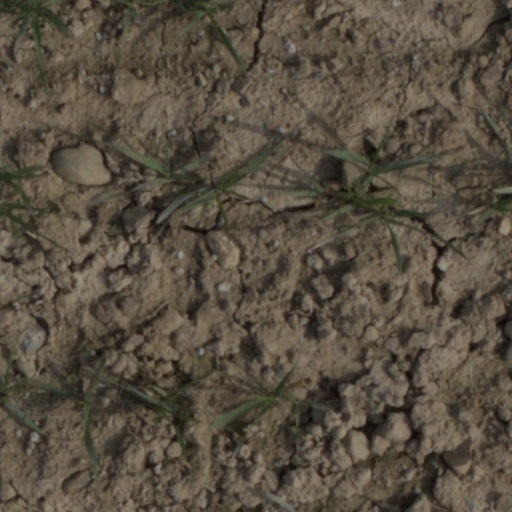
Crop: wheat